The Monolith Monsters

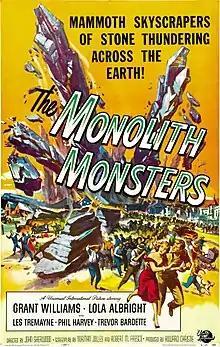
Theatrical release poster by Reynold Brown

The Monolith Monsters is a 1957 American science-fiction disaster film from Universal-International, produced by Howard Christie, directed by John Sherwood, and starring Grant Williams and Lola Albright. The film is based on a story by Jack Arnold and Robert M. Fresco, with a screenplay by Fresco and Norman Jolley.